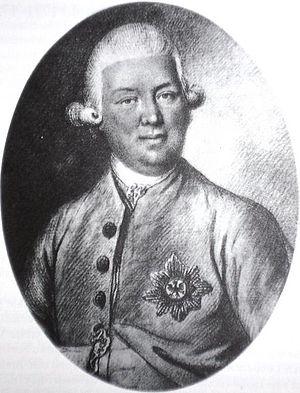
Georg Nicolaus von Lübbers, né le 6 avril 1724 à Hambourg et mort le 17 janvier 1788 à Stockelsdorf est un aristocrate allemand, conseiller d'État de la couronne du Danemark, major allemand et fondateur de la manufacture de faïence de Stockelsdorf.